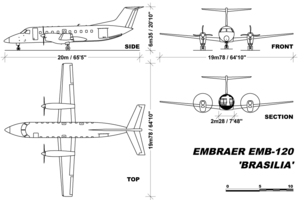
Planche de géométrie descriptive pour l'Embraer EMB-120 'Brasilia'. Côté, dessus, face, coupe.
L'Embraer 120 Brasilia est un avion bi-turbopropulseur de 30 places fabriqué par Embraer à São José dos Campos dans l'État de São Paulo. C'est un dérivé de l'Embraer EMB-110 Bandeirante.